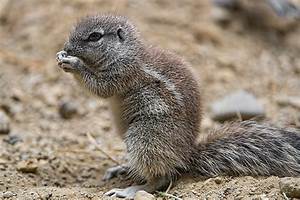
Label: scoiattolo